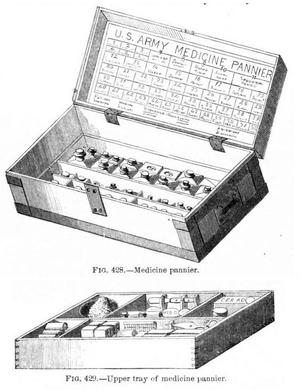
Le déclenchement de la guerre de Sécession trouva l'armée américaine peu préparée à faire face aux conséquences sanitaires massives d'un conflit moderne « se déroulant à la fin du Moyen Âge médical ».